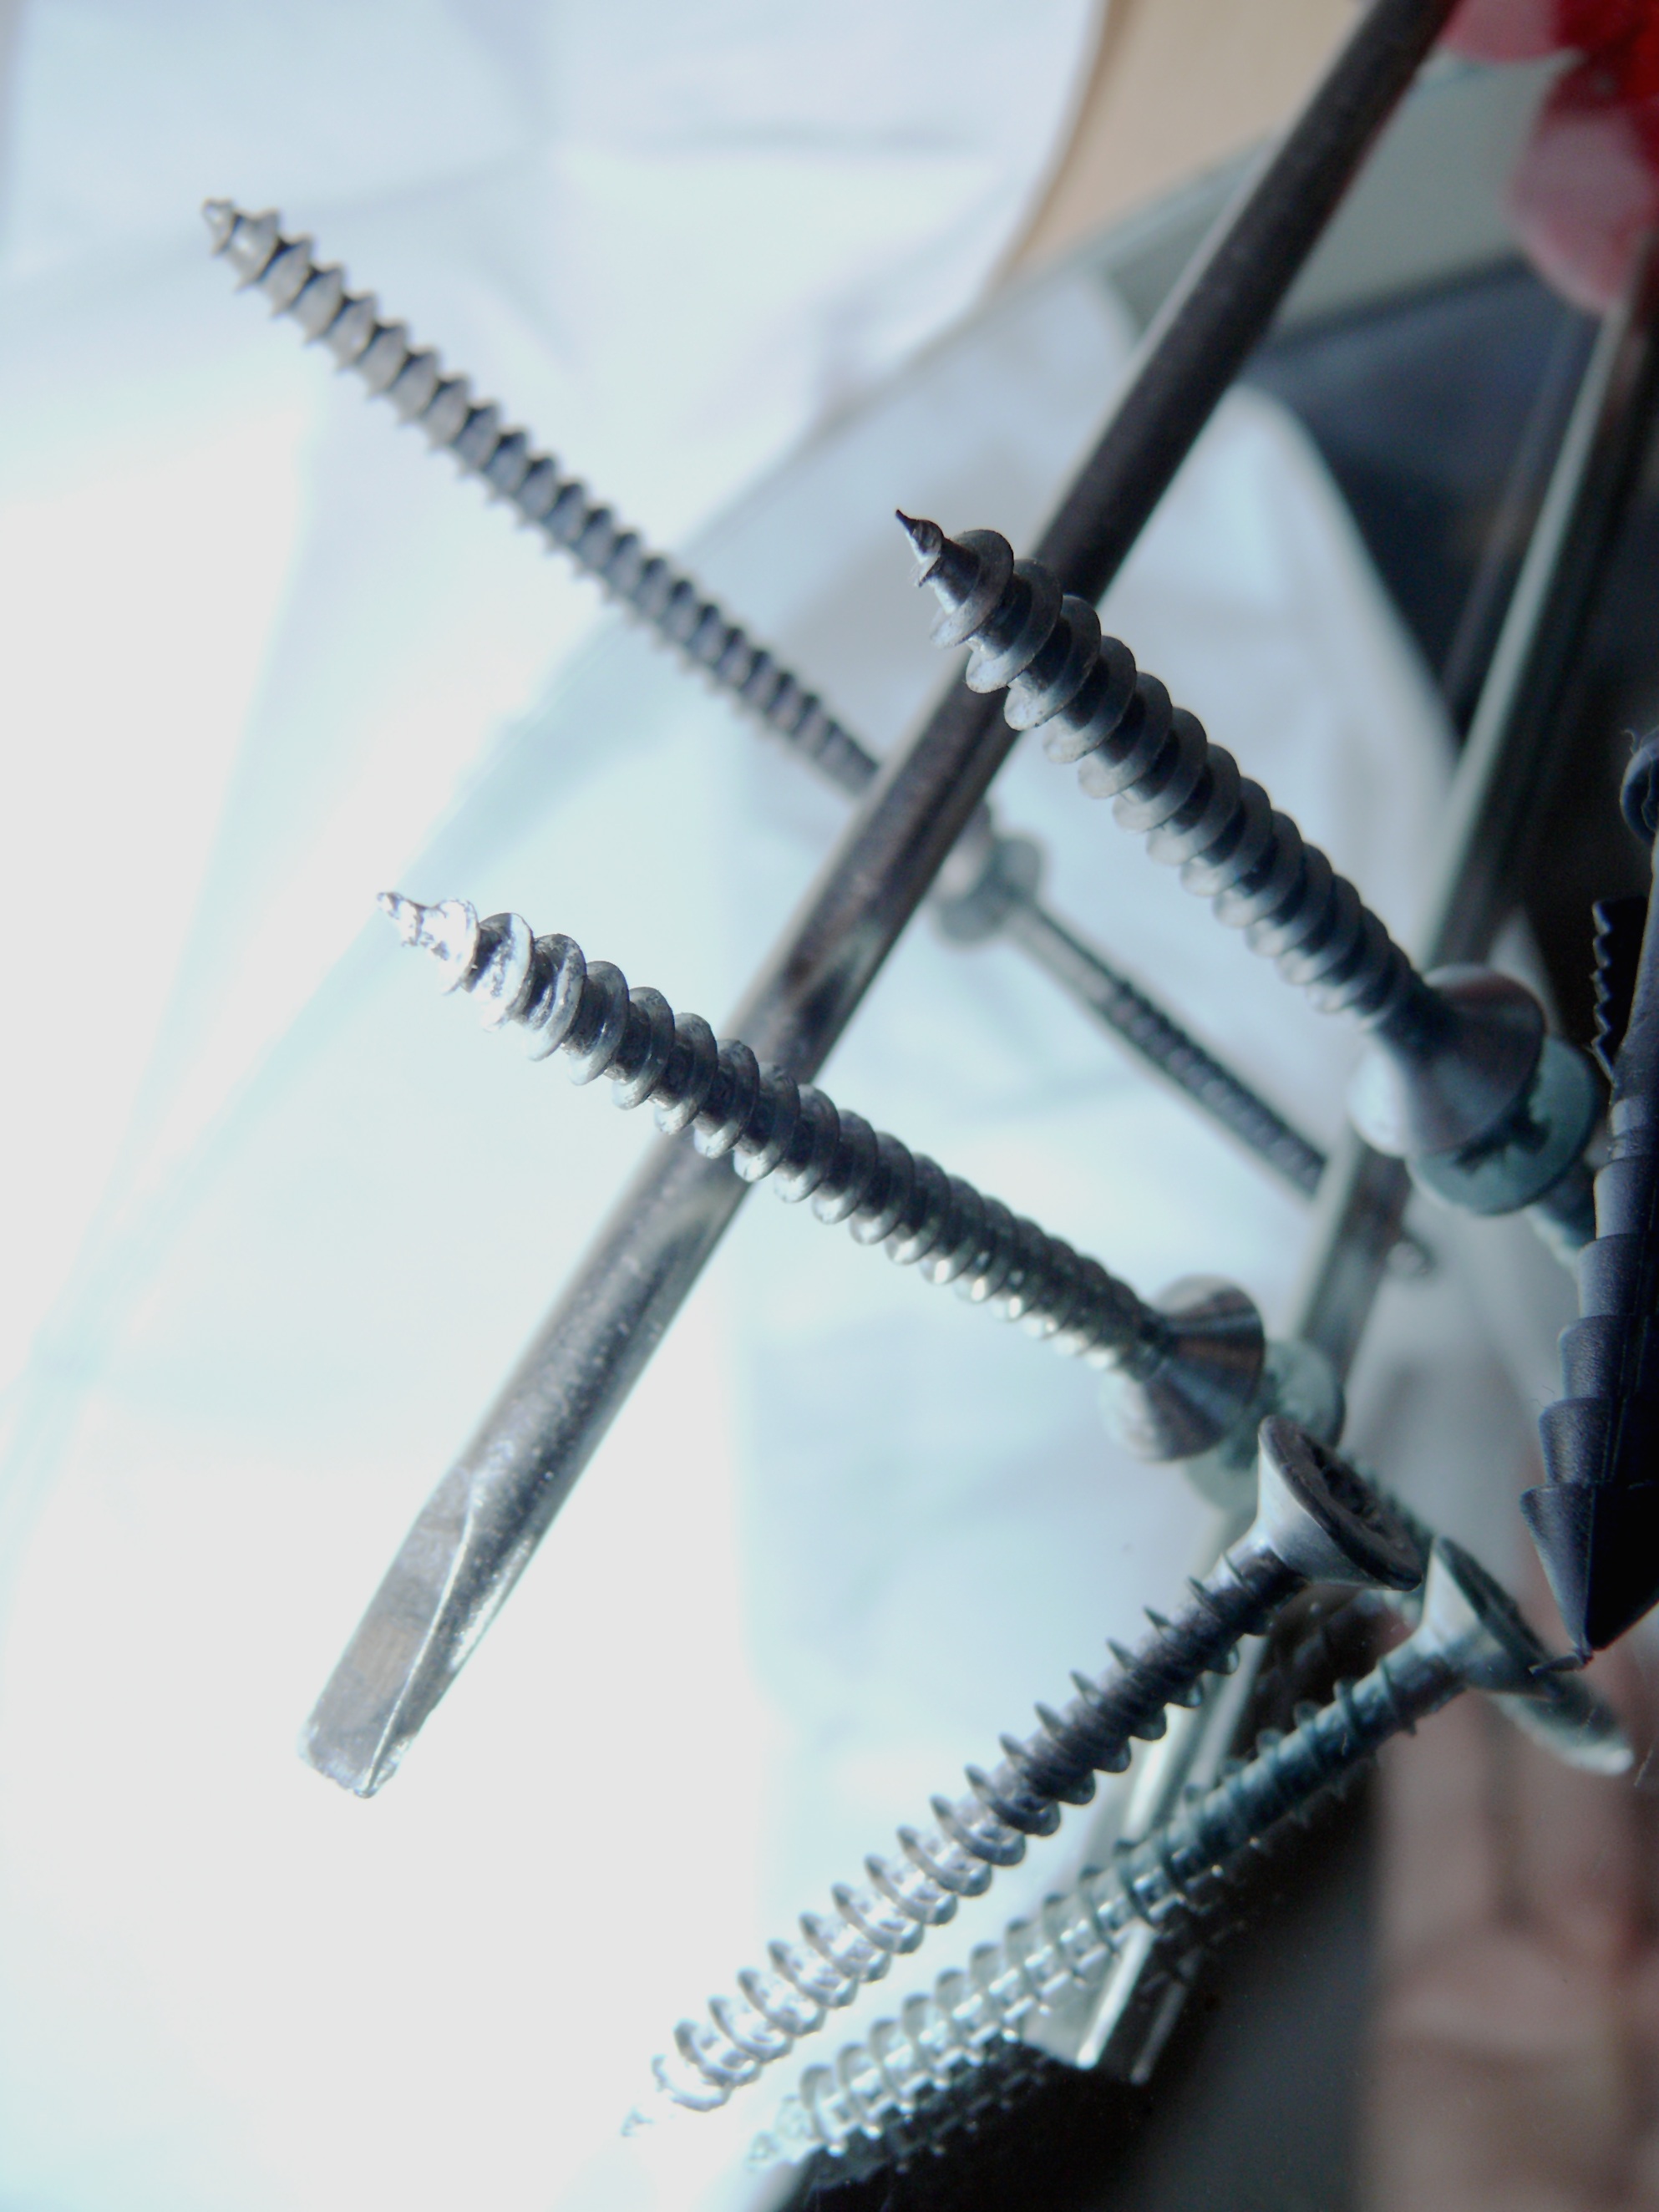
wing, tool, repair, craft, screw, phillips, screwdriver, screwdrivers, dowel, screw together